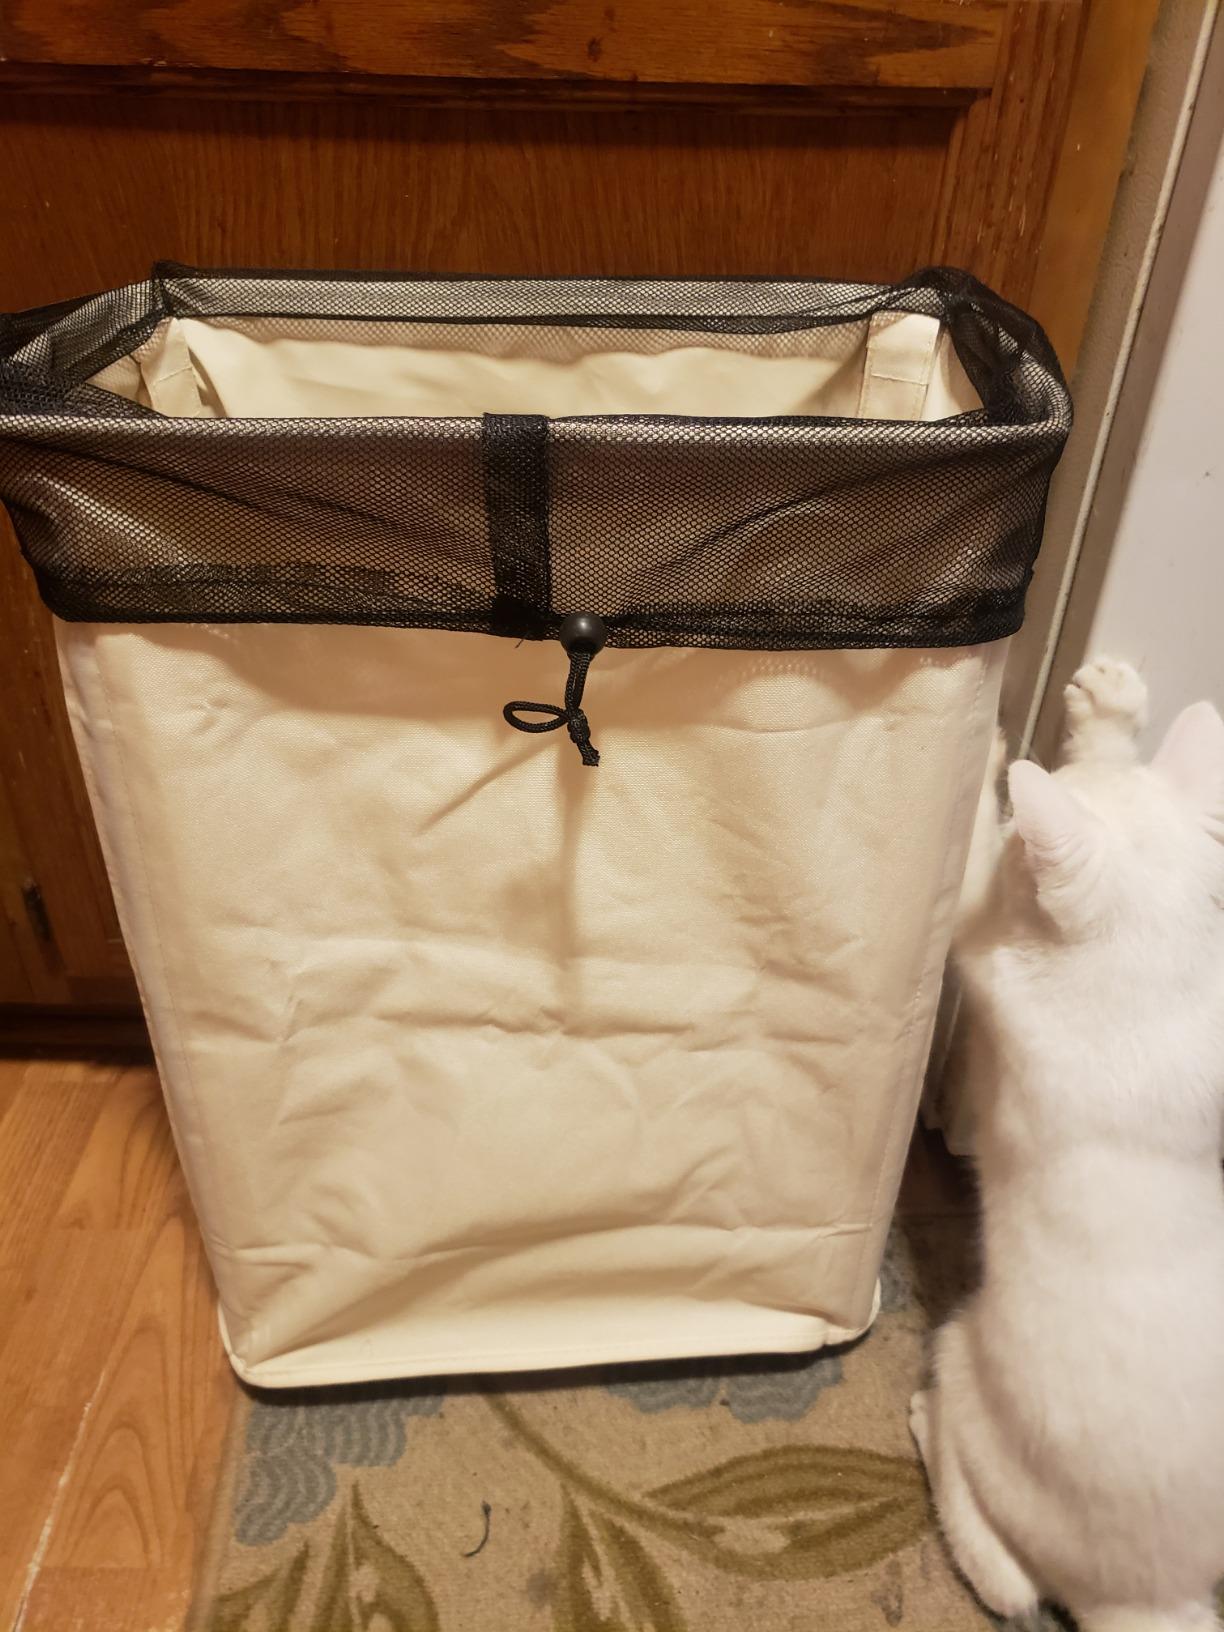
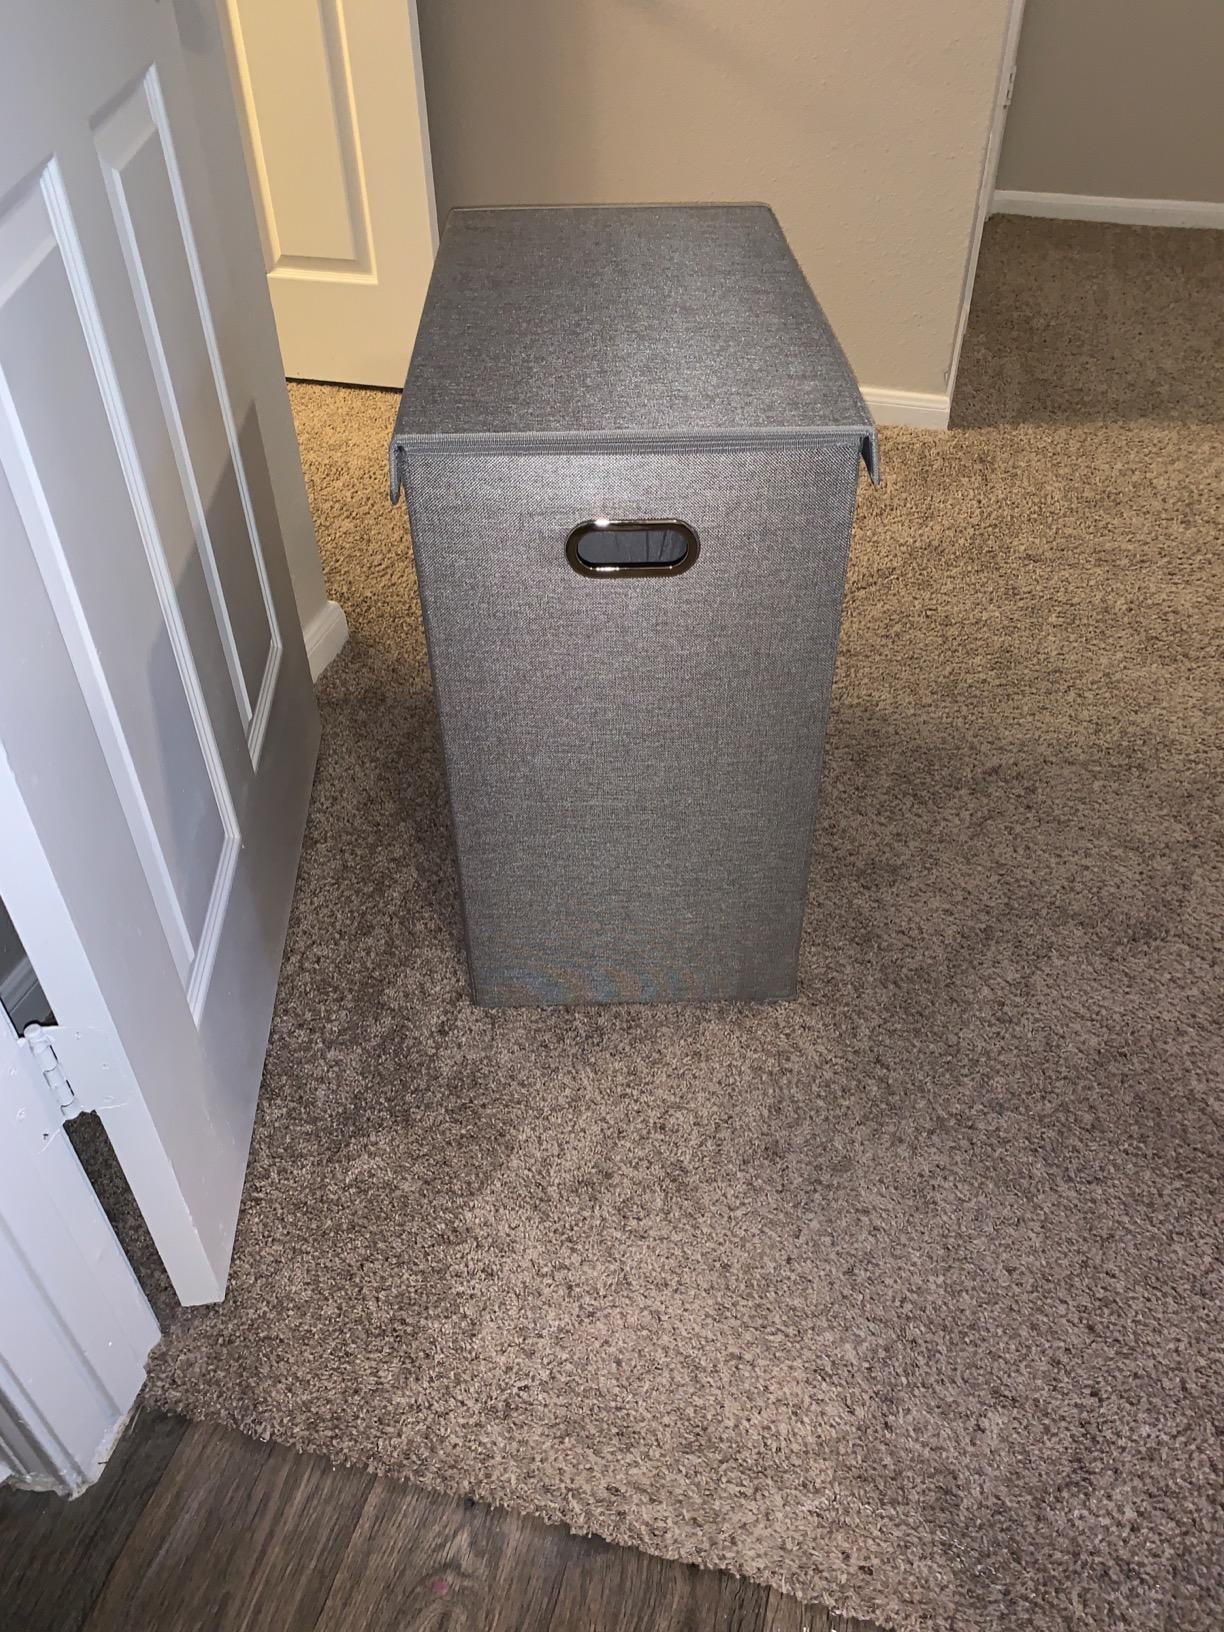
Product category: items_hamper
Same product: no